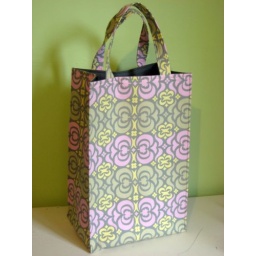
market bag in grey garden maze 2